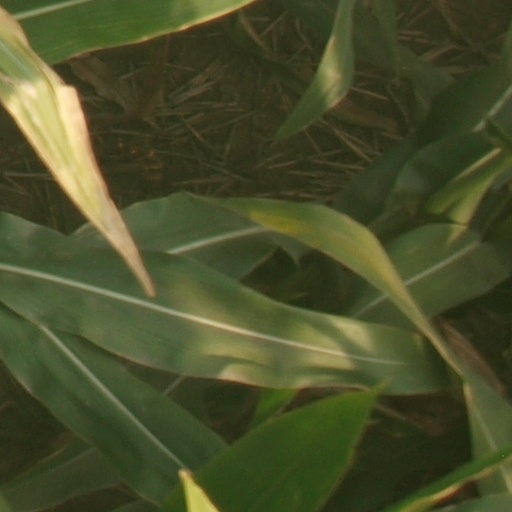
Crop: maize; corn